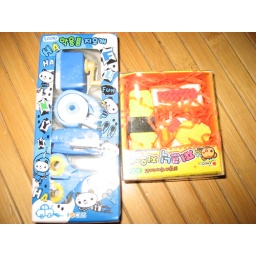
The blue box contain erasers in a form of pencil sharpener, stapler, cellophane tape &amp;amp; scissors.  The orange box is erasers in a form of sushies.